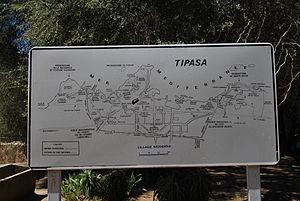
sites historiques tipaza, This is a photo of a monument in Algeria identified by the ID 42-029